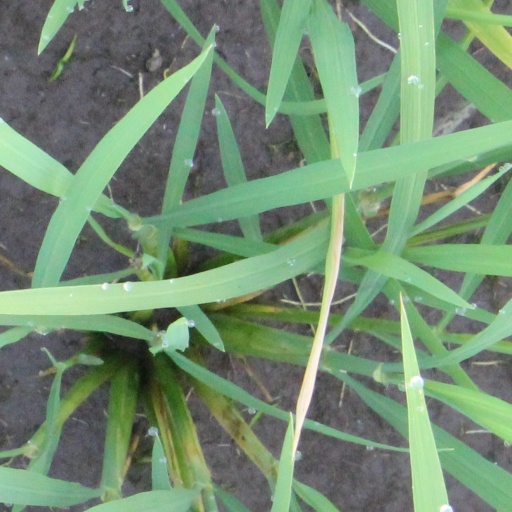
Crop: rice